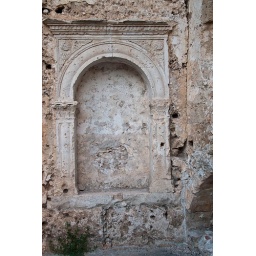
I took a lot of pictures of windows and doors while in Greece.